Cigar

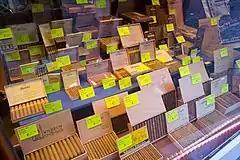
Display of various cigar cases with prices in a cigar store in Amsterdam, Netherlands

A cigar holder is a small tube in which the end of the cigar is held while smoked, to protect the hand from acquiring the odor of a burning cigar, historically used by women (for cigarettes as well). A cigar stand is a device used to keep a lit cigar out of an ashtray.